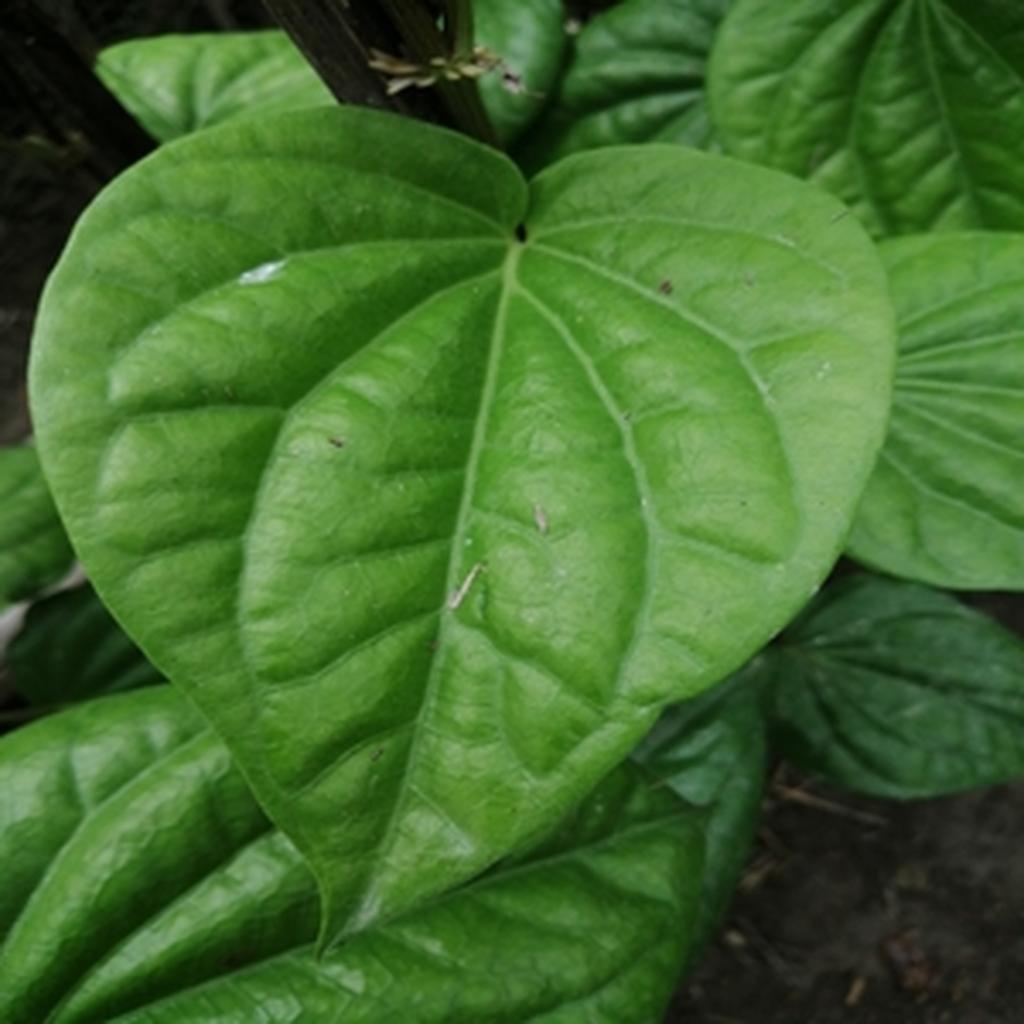
Label: Healthy_Leaf